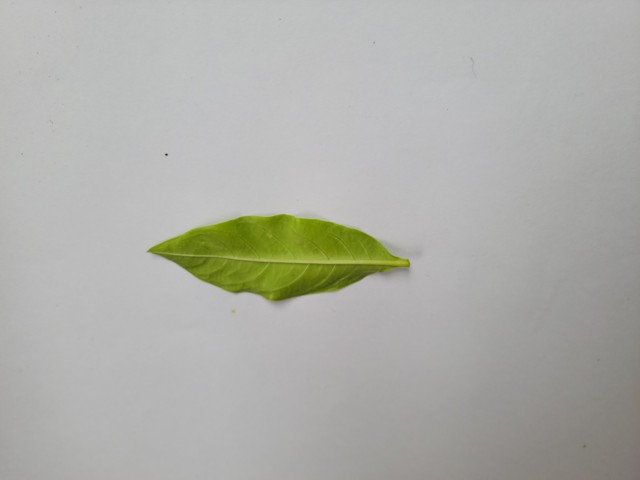
Plant: sarpagandha